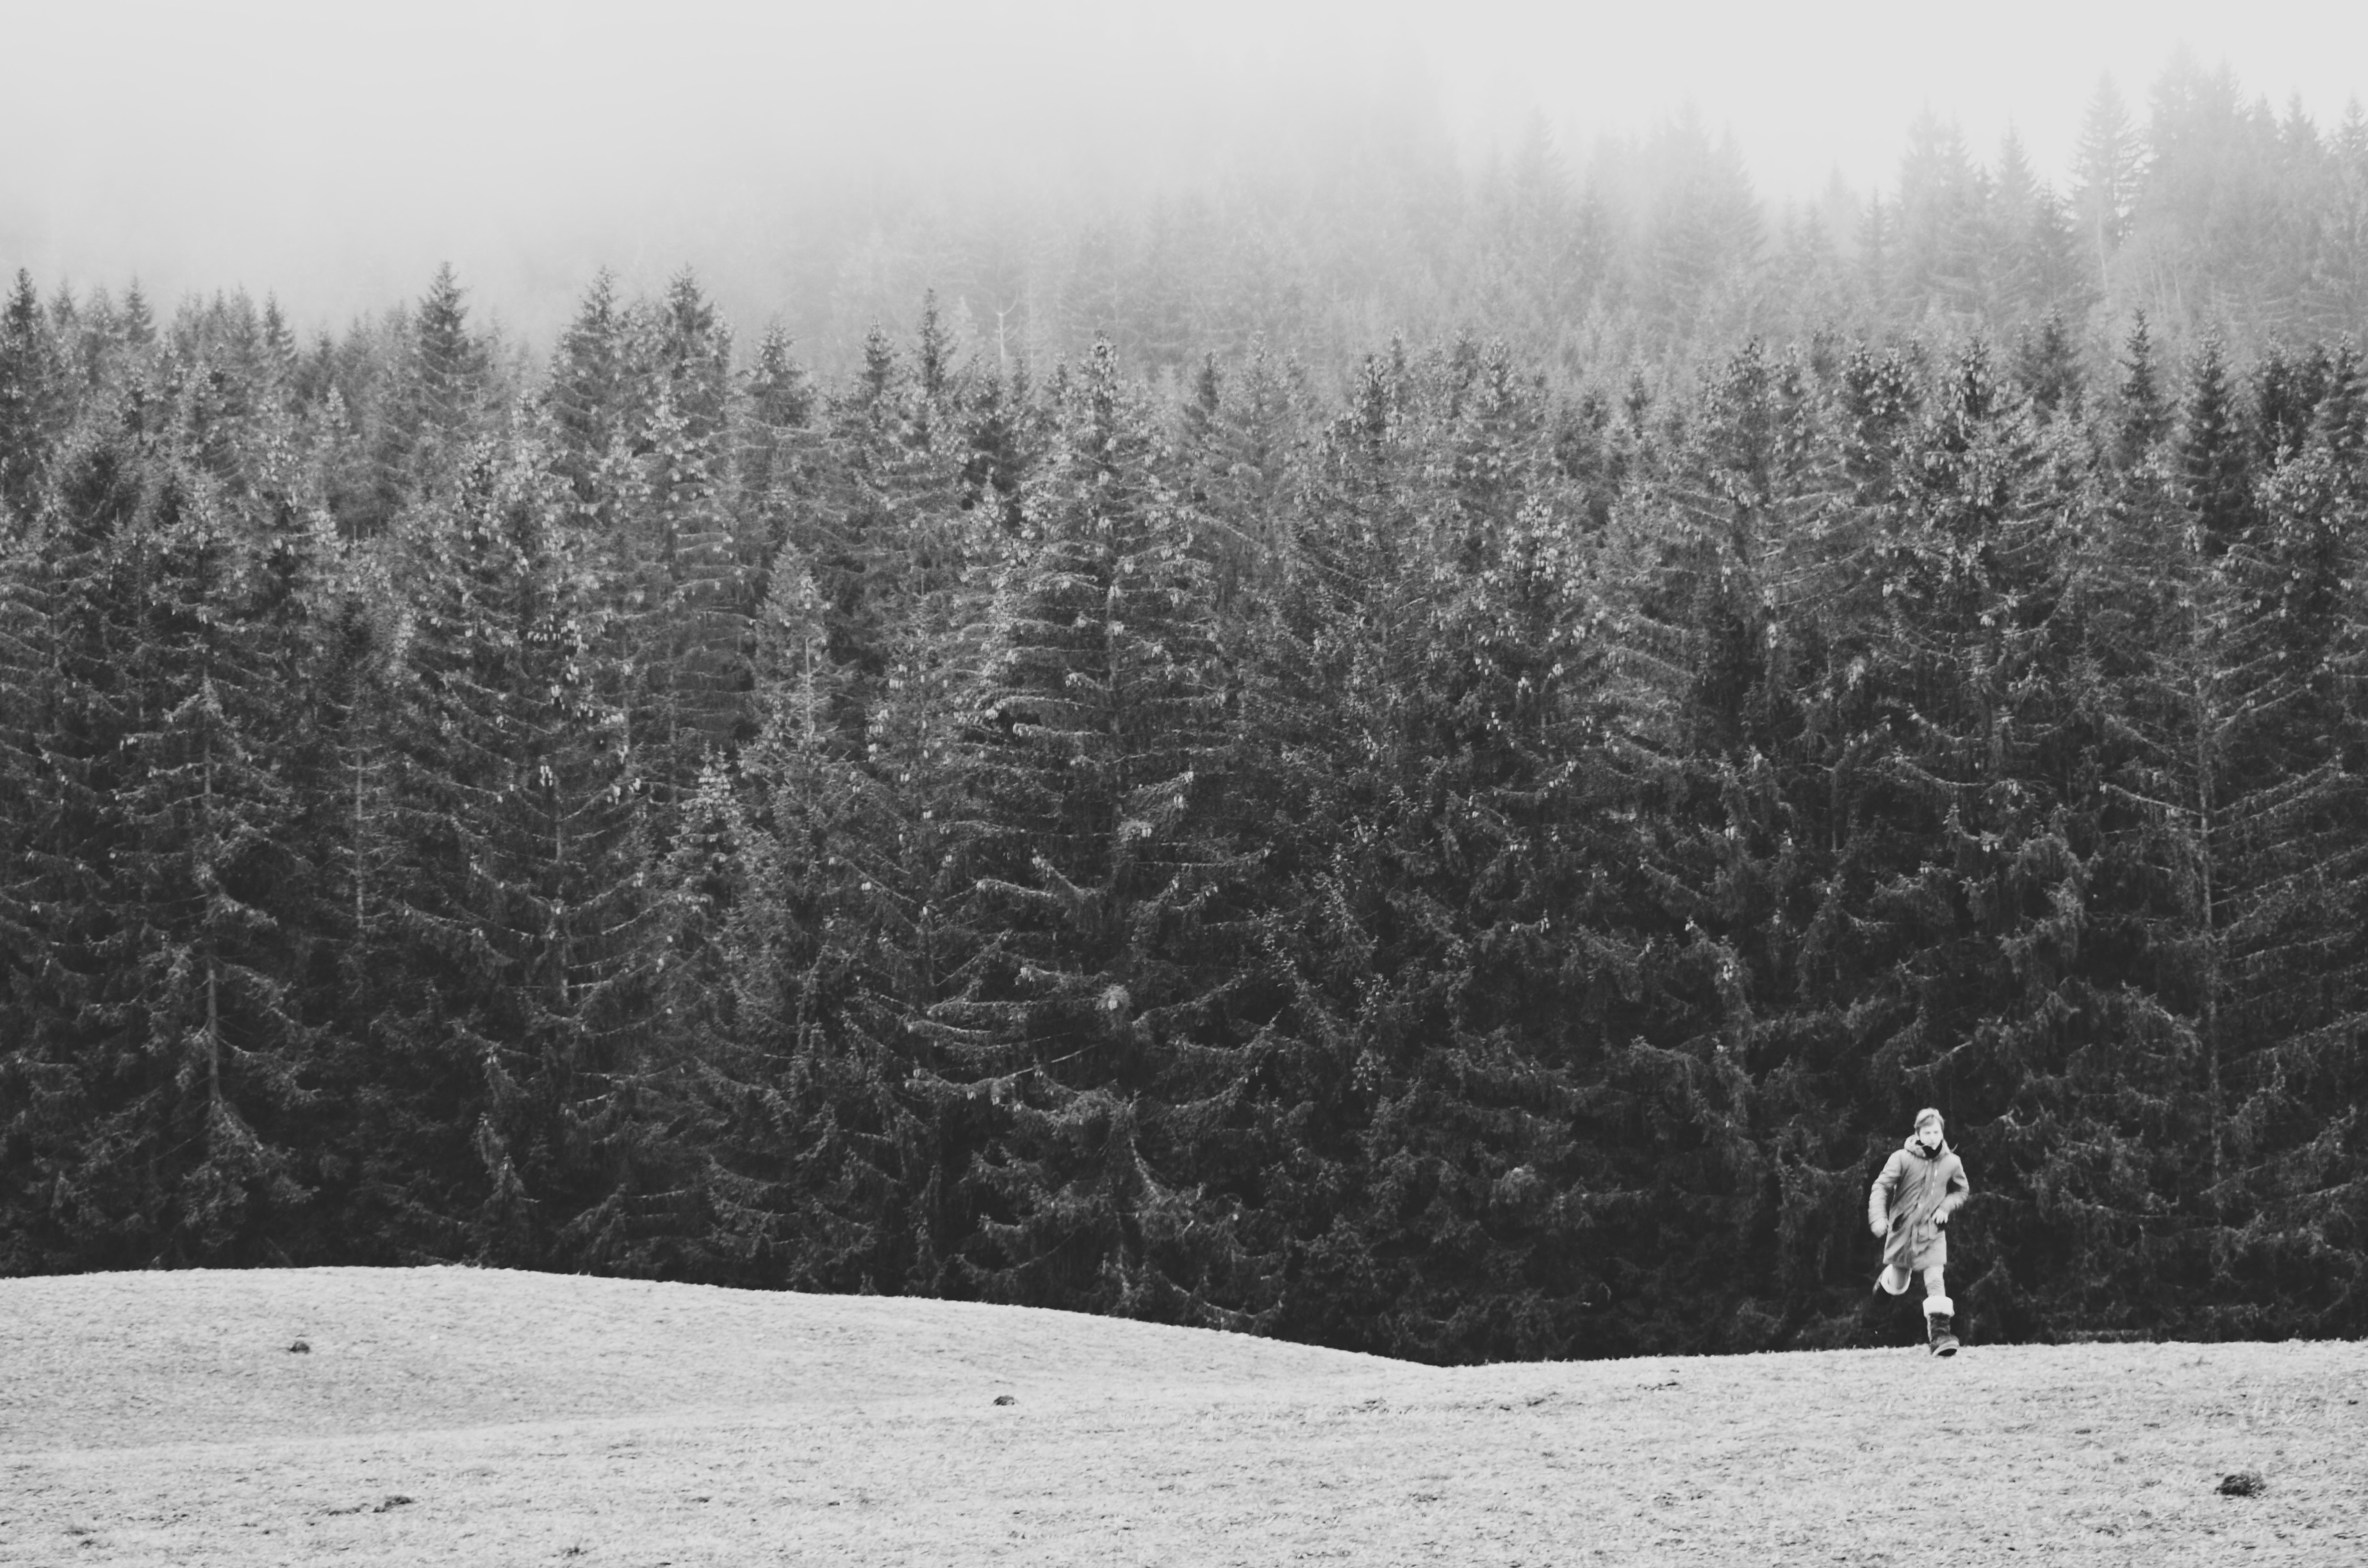
tree, nature, forest, grass, wilderness, mountain, snow, winter, black and white, plant, white, morning, frost, weather, monochrome, season, woodland, habitat, monochrome photography, natural environment, atmospheric phenomenon, woody plant